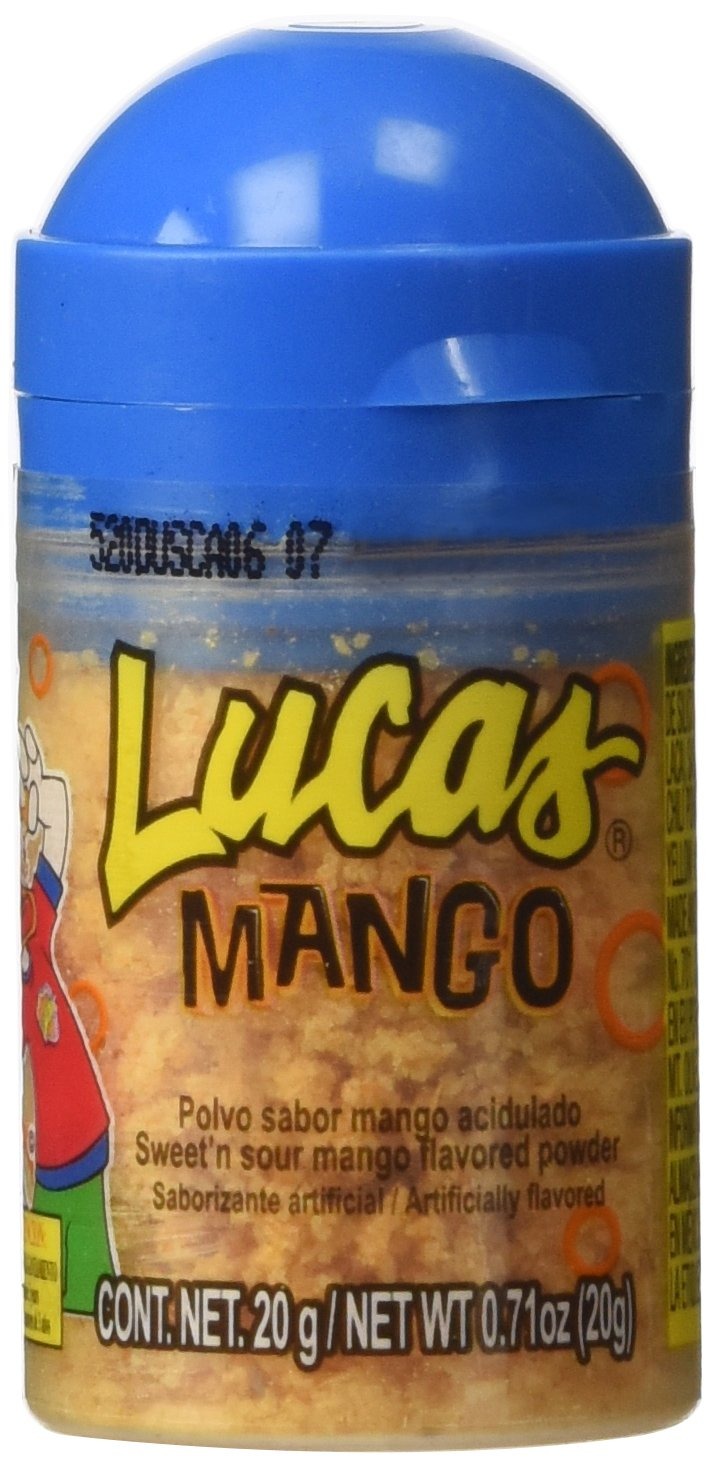
Item Name: Lucas Sour Candy Powdered (Mango)
Bullet Point: LUCAS Mango Mexican Candy
Product Description: 72518164010, Lucas Baby Mango Powder 10Ct, Size 10Ct, , Weight 0.71, ST3201
Value: 0.71
Unit: Ounce

Price: 5.04